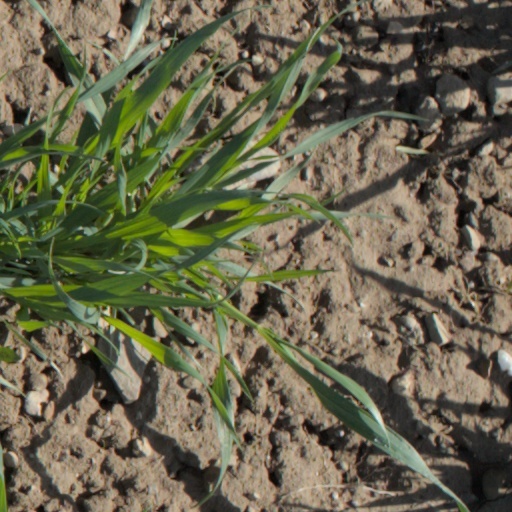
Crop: wheat